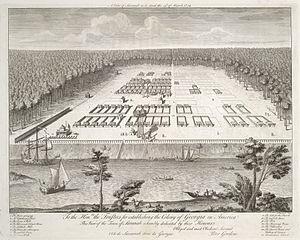
Cet article décrit l'histoire de l'urbanisme, un processus technique et politique lié à l'utilisation des terres et à la conception de l'environnement urbain, y compris l'air, l'eau et l'infrastructure des zones urbaines telles que les réseaux de transport et de distribution.
La culture locale des Mound Builders, décrite par Hernando de Soto en 1540, a complètement disparu en 1560.